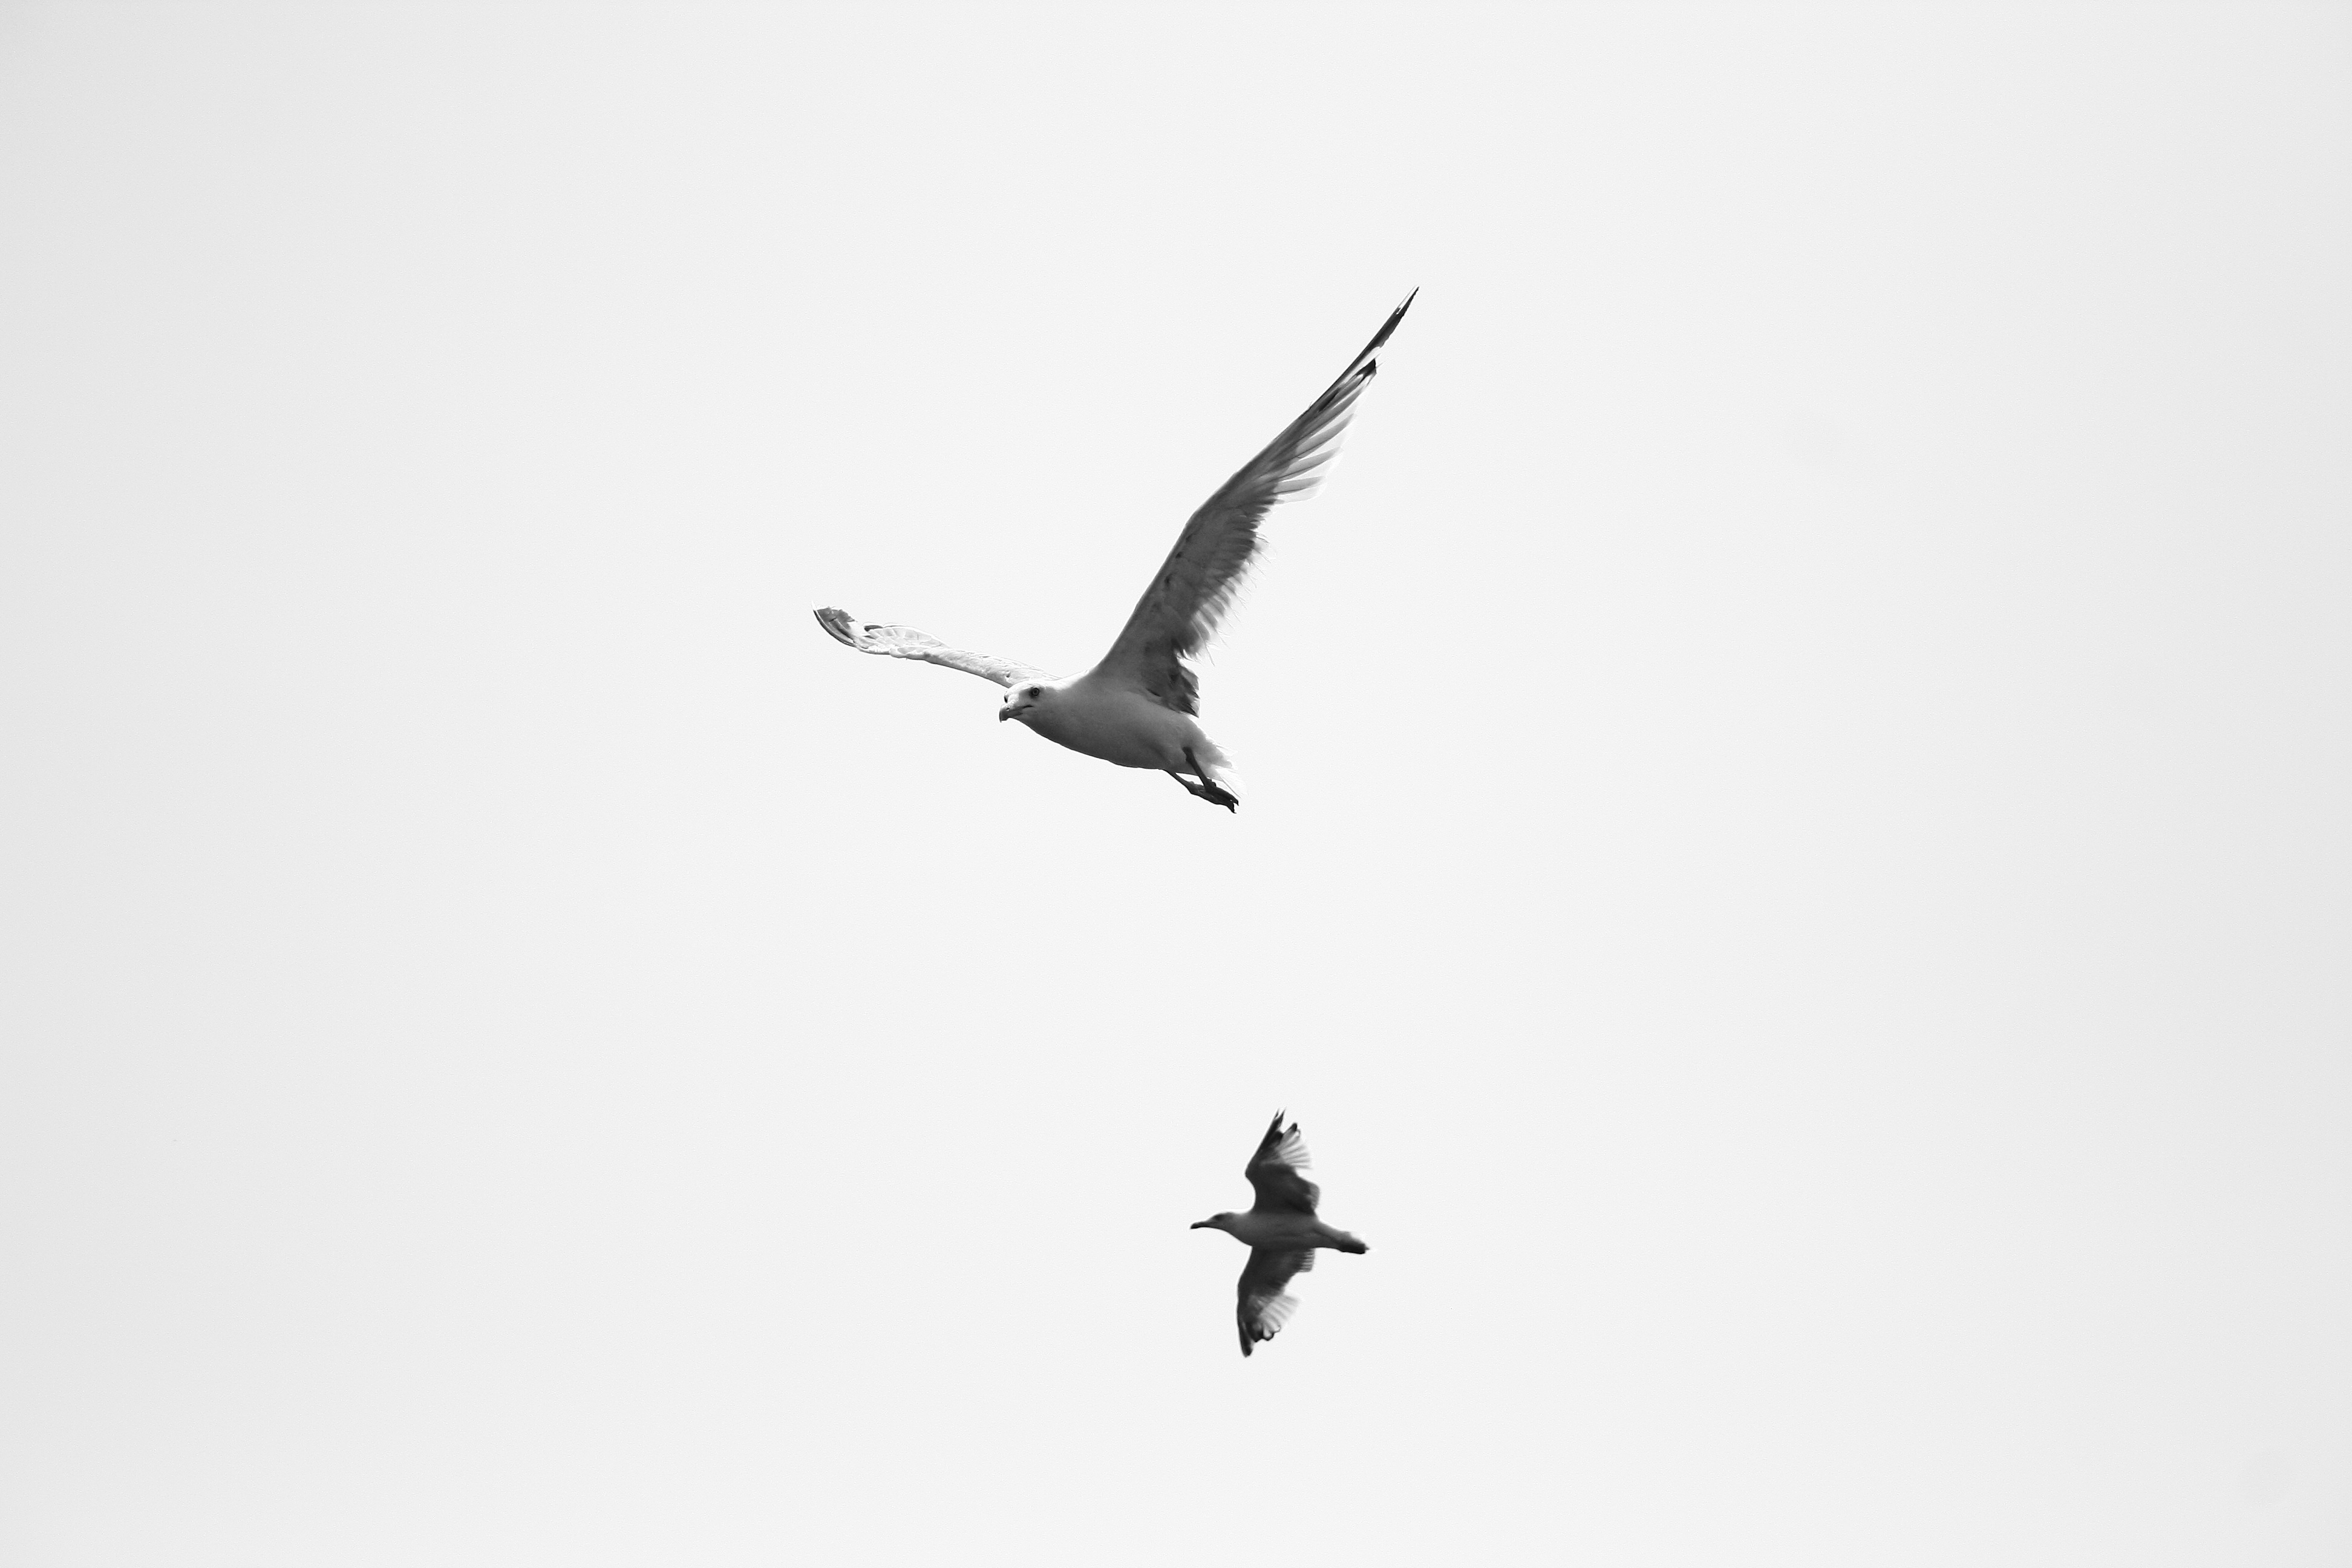
nature, bird, wing, sky, white, animal, seabird, fly, flight, vertebrate, wings vector